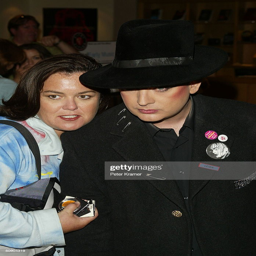
soft rock artist and celebrity make an appearance to perform and sign cd 's of the new soundtrack .